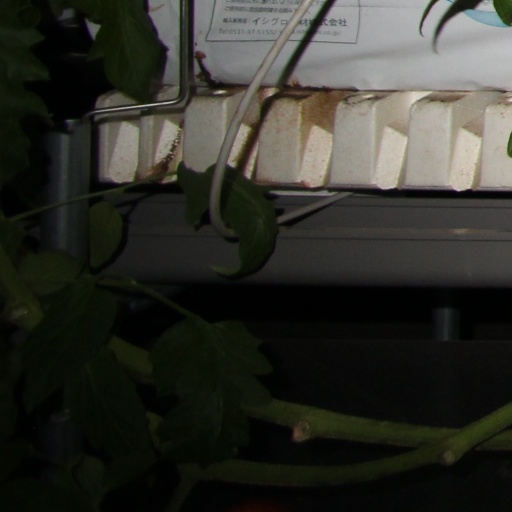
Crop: tomato